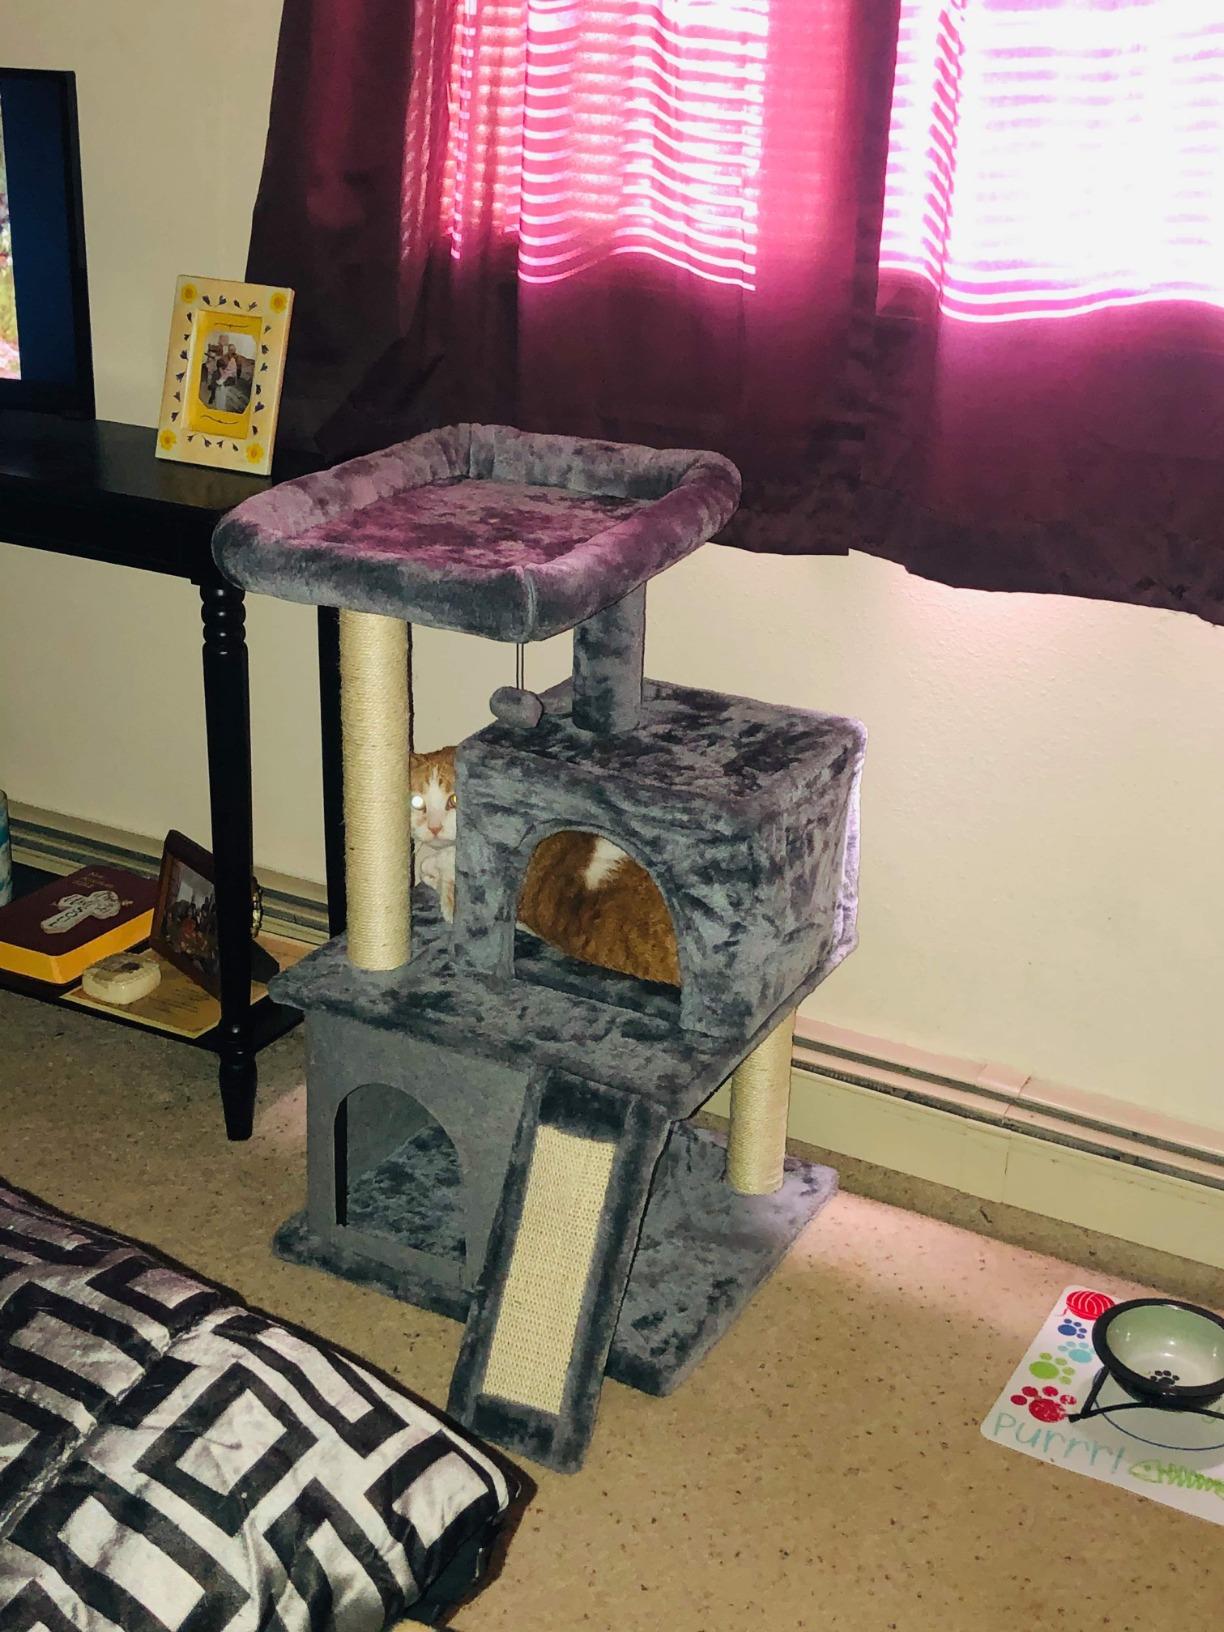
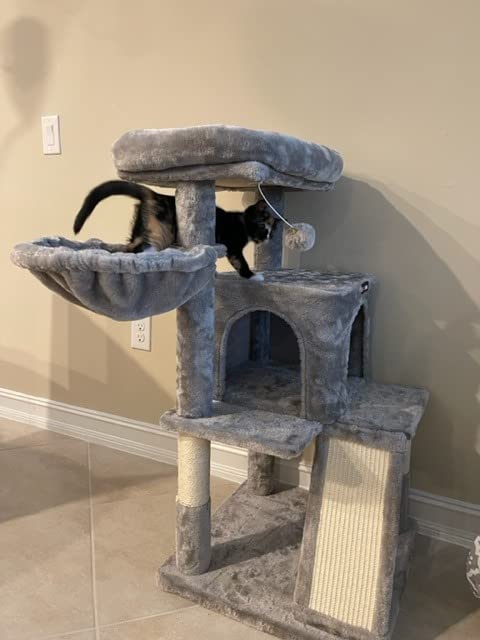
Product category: items_cat tree
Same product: no